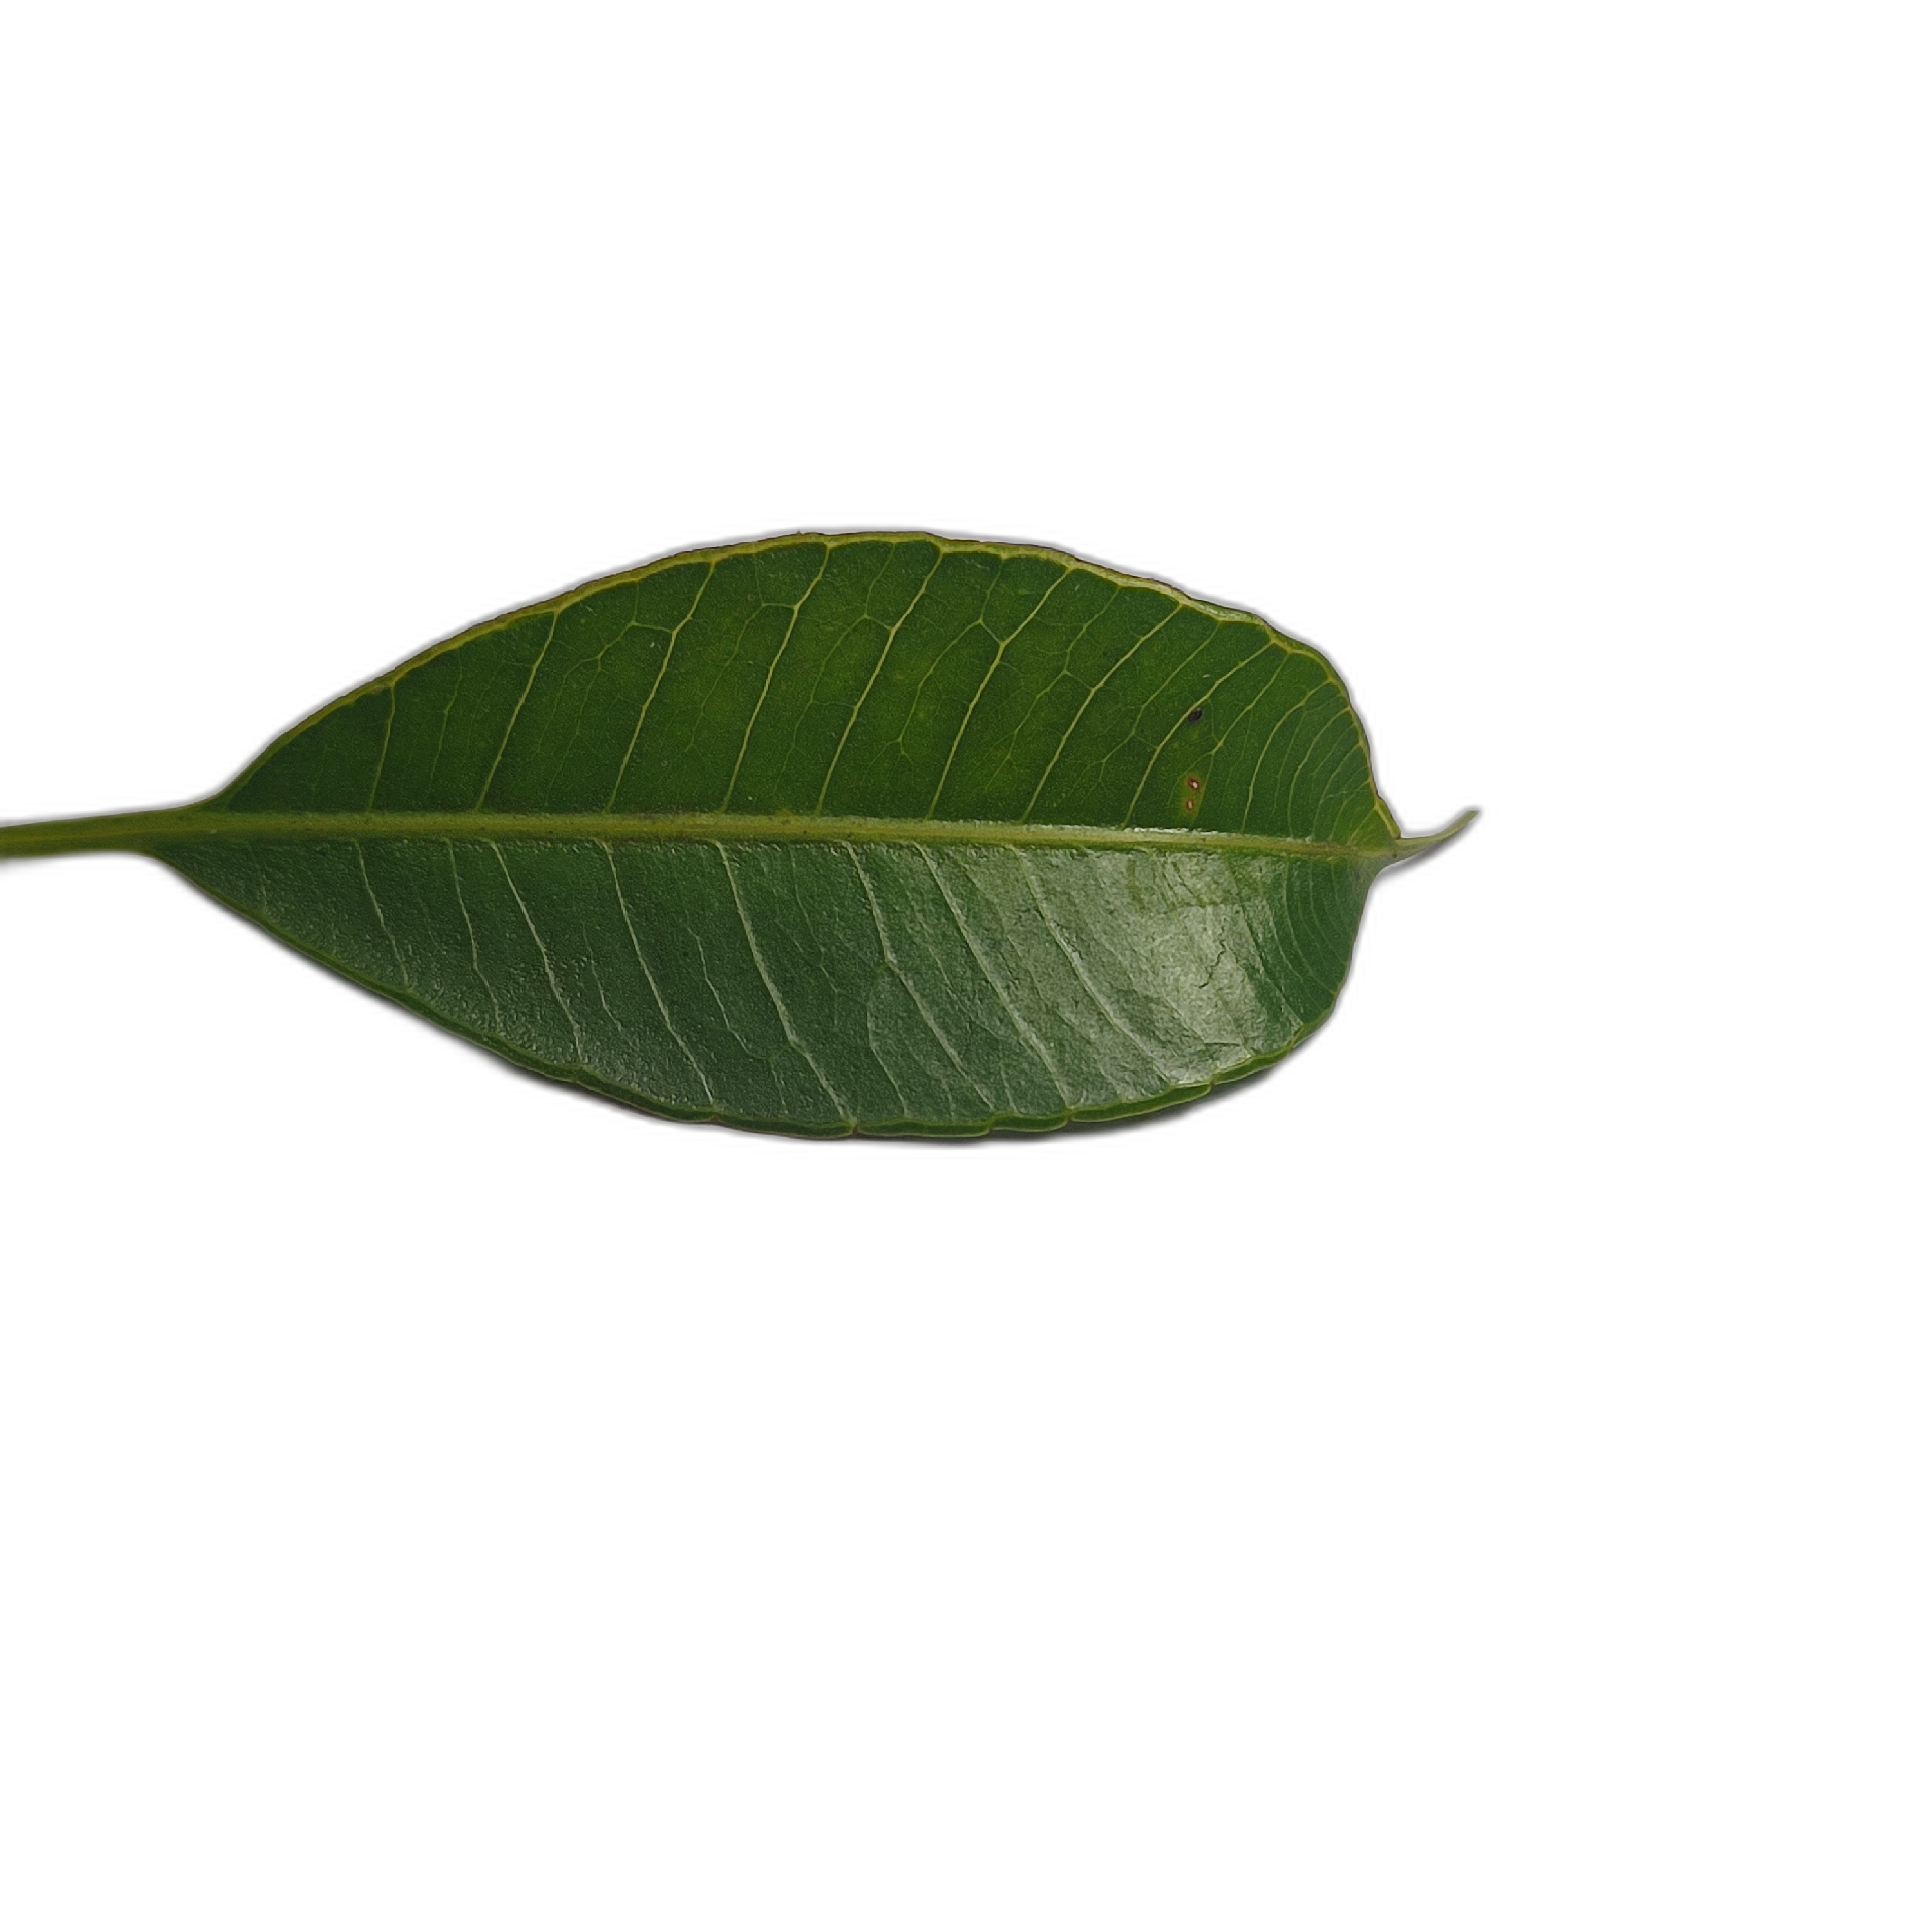
Label: healthy